William Crookes

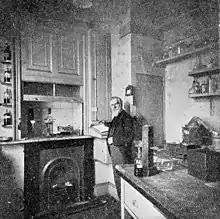
Sir William Crookes in his laboratory

After 1880, Crookes lived at 7 Kensington Park Gardens in the fashionable area of Notting Hill. His household included a large multigenerational family and a number of servants. There all his later work was done, in what was then "the finest private laboratory in Britain". It comprised an entire floor of the house and included three interconnected laboratory rooms, for chemistry, physics, and mechanical construction, and a library. Crookes was able to purchase the house and build the laboratory because of his income from the National Guano Company and from various patents.